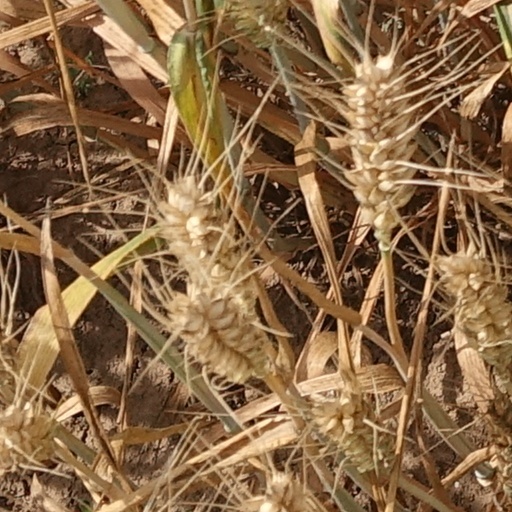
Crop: wheat